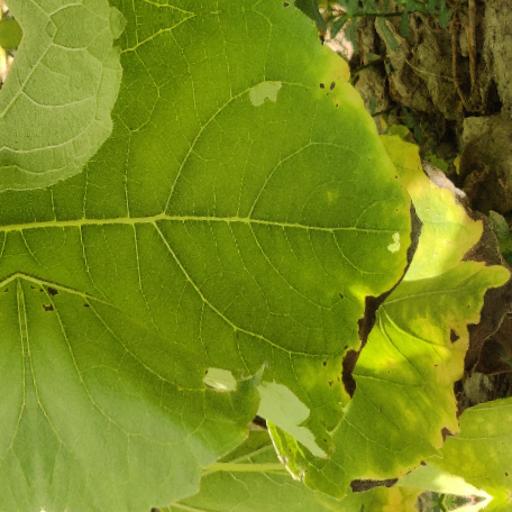
Label: Downy_mildew